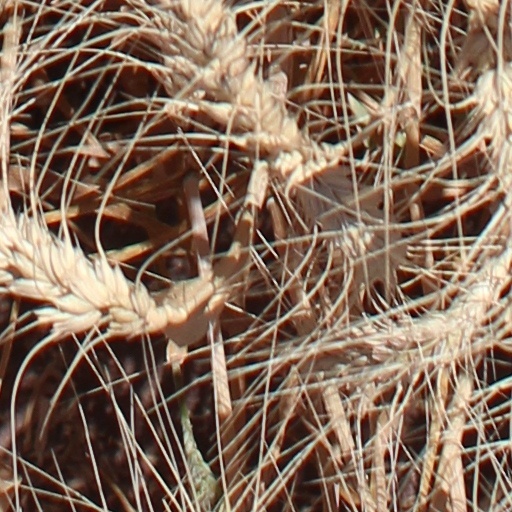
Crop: wheat